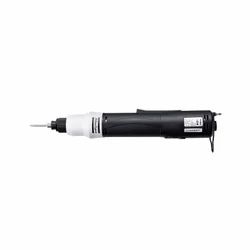
Label: Atlas_Copco_Pneumatic_Screwdrivers-8120